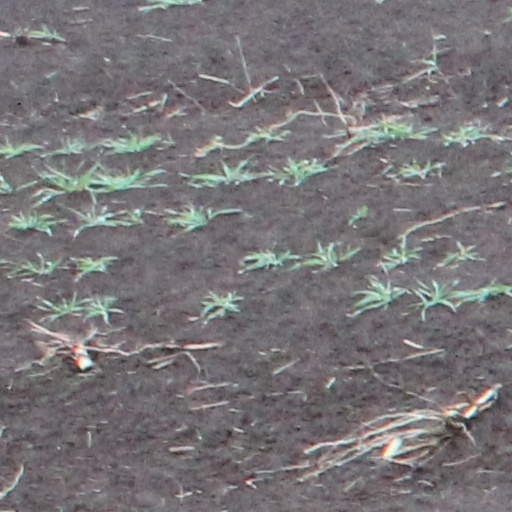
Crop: wheat